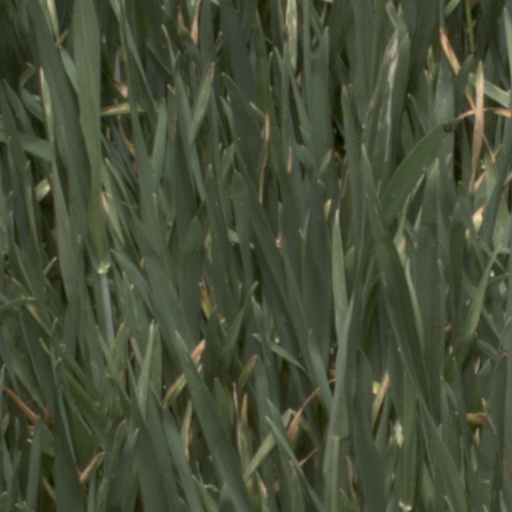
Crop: wheat